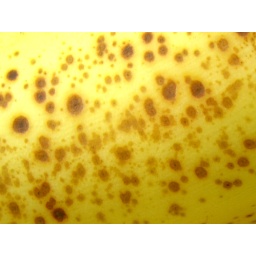
the wild brown spotted banana found in its natural habitat, on top of the coffee table